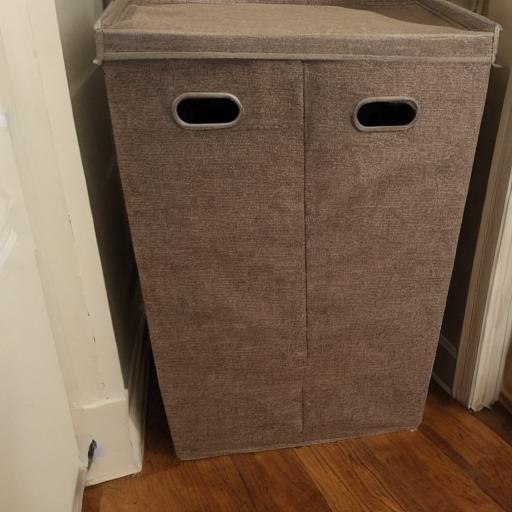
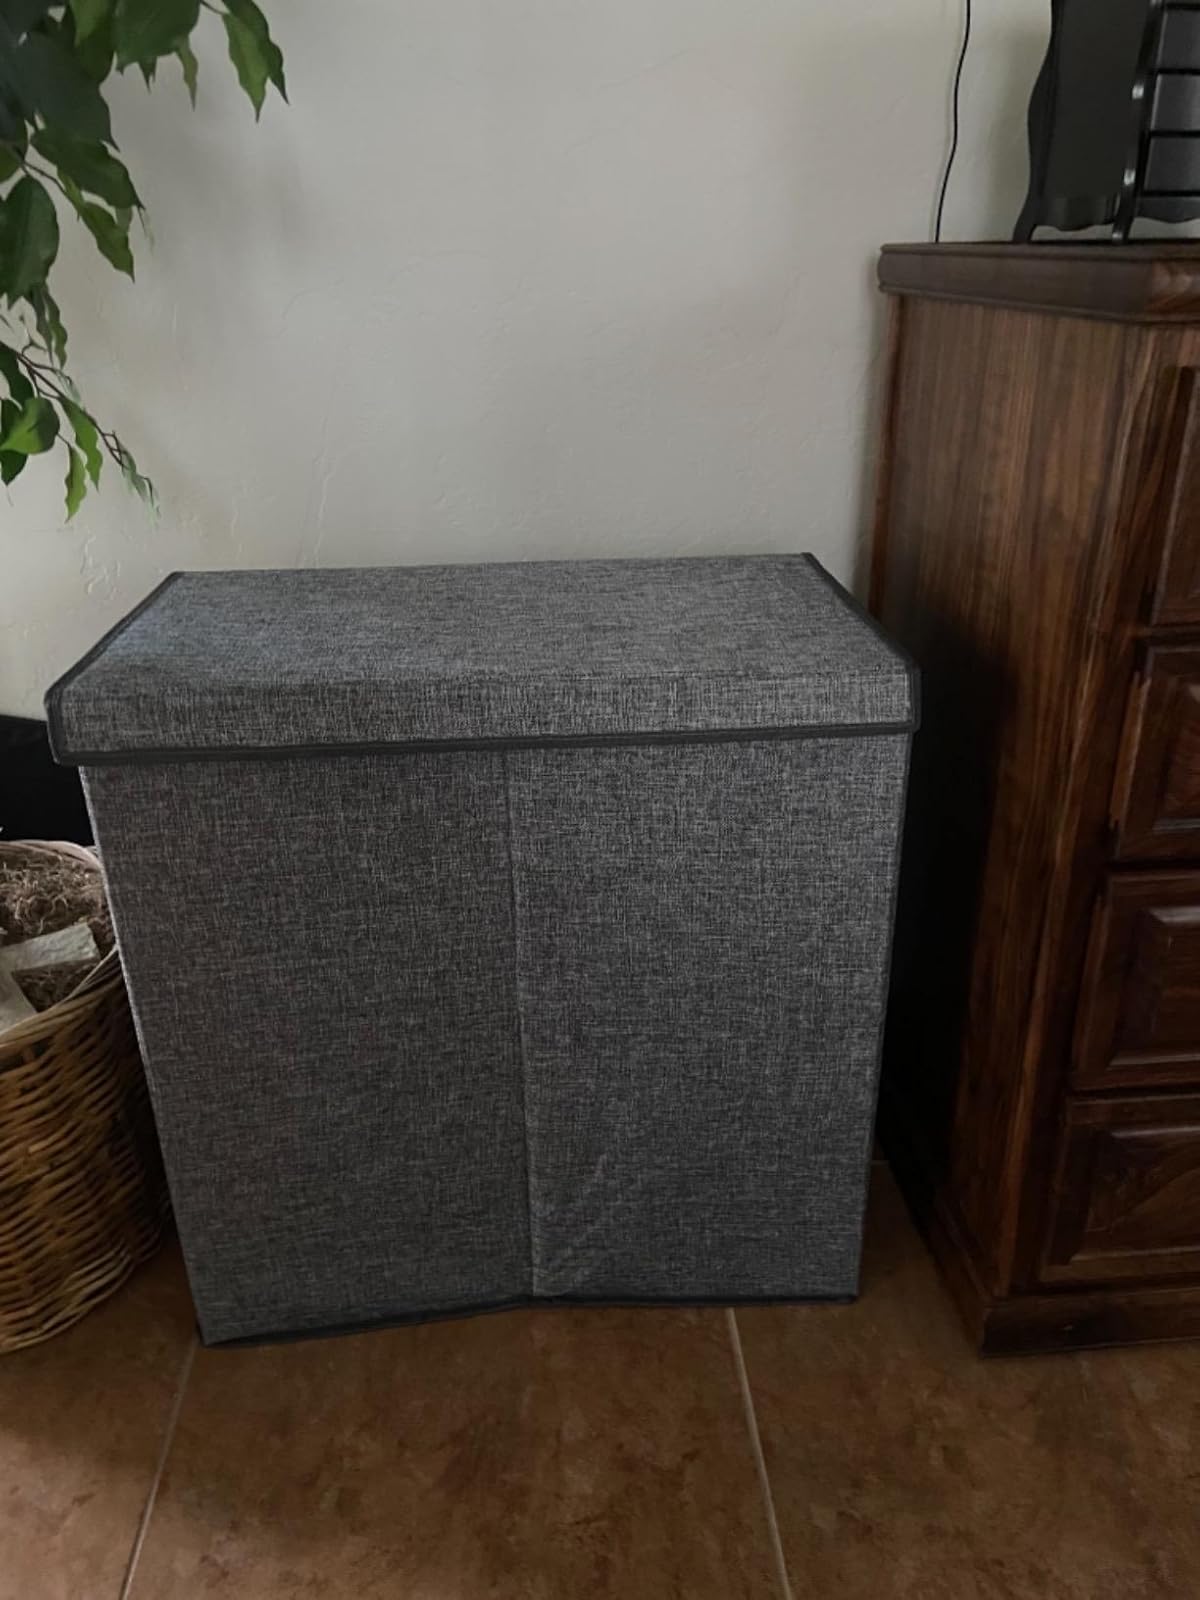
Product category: items_hamper
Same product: no